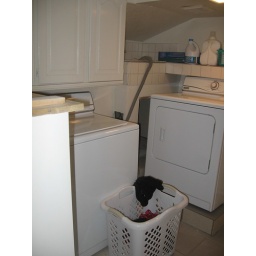
laundry room... basket strategically placed to catch clothing dropped down chute in guest bathroom